O. N. V. Kurup

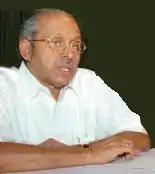
ONV Kurup reciting one of his poems during an event at Thiruvananthapuram

In addition to the valuable contributions, he had given to the Malayalam literature, he was one of the leading lyricists in Malayalam film/drama/album industry. He was the part of many dramas by Kerala People's Arts Club (KPAC) which has a major remark in the revolutionary movements of Kerala. "Kalam Marunnu" (1956) was his first film which was also the first film by the famous Malayalam composer G. Devarajan. Since then, he has been active in film until his death and was honored with one national award and fourteen state awards (the most by a Malayalee). He has penned about 1000 songs in about 232 films and numerous songs for plays and albums. His partnerships with Salil Chowdhury and M. B. Sreenivasan were so popular in Malayalam film industry. He has made many hit songs with popular music directors, including G. Devarajan, Raveendran, V. Dakshinamoorthy, M. S. Baburaj, M. K. Arjunan, K. Raghavan, Ilaiyaraaja, Shyam, Johnson, Bombay Ravi, Mohan Sithara, M. G. Radhakrishnan, S. P. Venkatesh, Ouseppachan, Vidyadharan and M. Jayachandran.